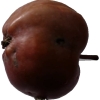
Label: Apple 18